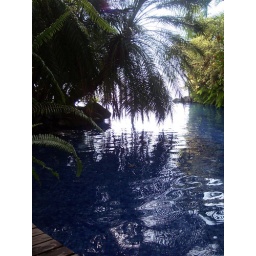
The pool water runs over the edge of the pool and blends into the sky and water scenery.